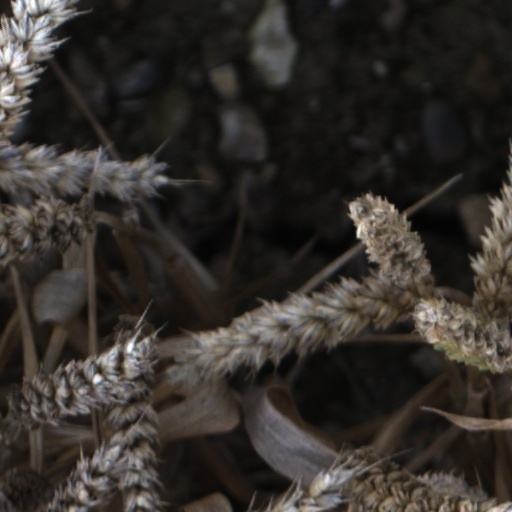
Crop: wheat